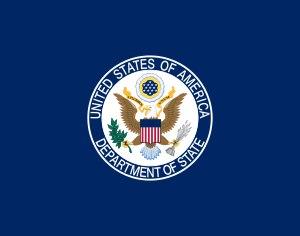
Le département d'État des États-Unis, ou ministère des Affaires étrangères des États-Unis, est le département exécutif fédéral chargé des relations internationales. Il est donc l'équivalent du ministère des Affaires étrangères des autres États.